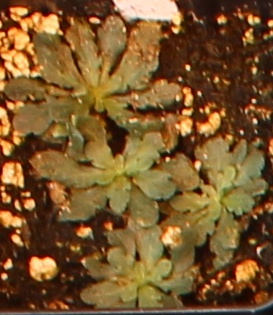
Label: Horseweed